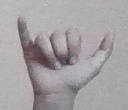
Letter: ya